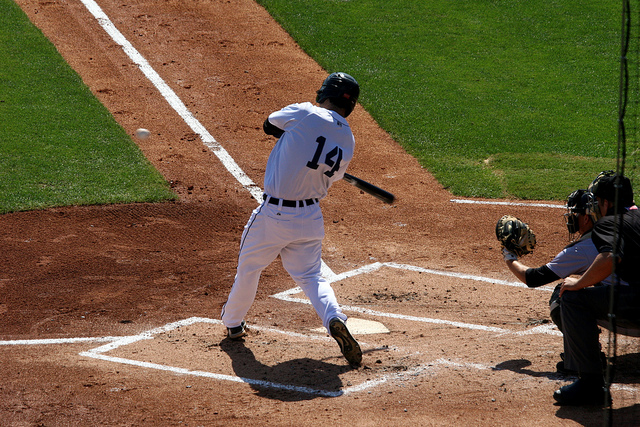
user: Given an image and a question. Answer the question in a short answer. Question: What will the batter try to do? Short Answer:
assistant: hit